Acetogenin

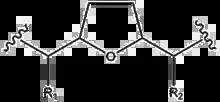
Acetogenin core unit (mono-THF)

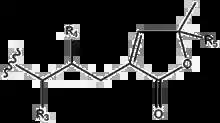
Acetogenin terminal lactone ring core unit (unsaturated)

Structurally, acetogenins are a series of C-35/C-37 compounds usually characterized by a long aliphatic chain bearing a terminal methyl-substituted α,β-unsaturated γ-lactone ring, as well as one to three tetrahydrofuran (THF) rings. These THF rings are located along the hydrocarbon chain, along with a number of oxygenated moieties (hydroxyls, acetoxyls, ketones, epoxides) and/or double bonds.